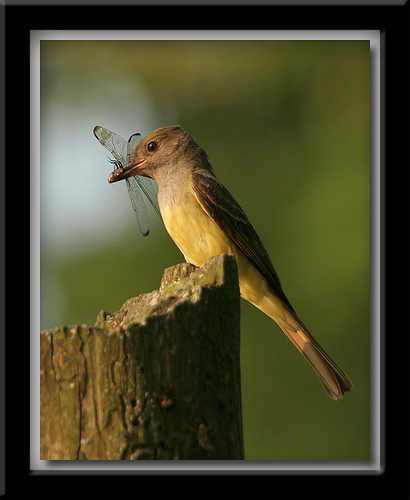
this bird is predominately grey with a bright yellow breast.
a small sized bird that has tones of brown all over and a medium sized stout billan all orange small bird with a long tail, darker upper body, and a short beak.
this is a thin, brown bird with a long bill, and yellow on the breast.
this small bird is white, with the exception of its wings, head and outter rectrices being brown, and it has a long beak that curves slightly downwards.
this bird has wings that are brown with a yellow belly
this small bird has a light yellow belly with a green head and body and a short bill.
this bird is long, skinny, and has the color of many earthtones blending into the wooden perch it is on.
a small brown bird with a yellowish belly, the bill is long compared to overall body and is slightly rounded at end.
this bird has a small size and a long tail.
Species: Yellow Bellied Flycatcher